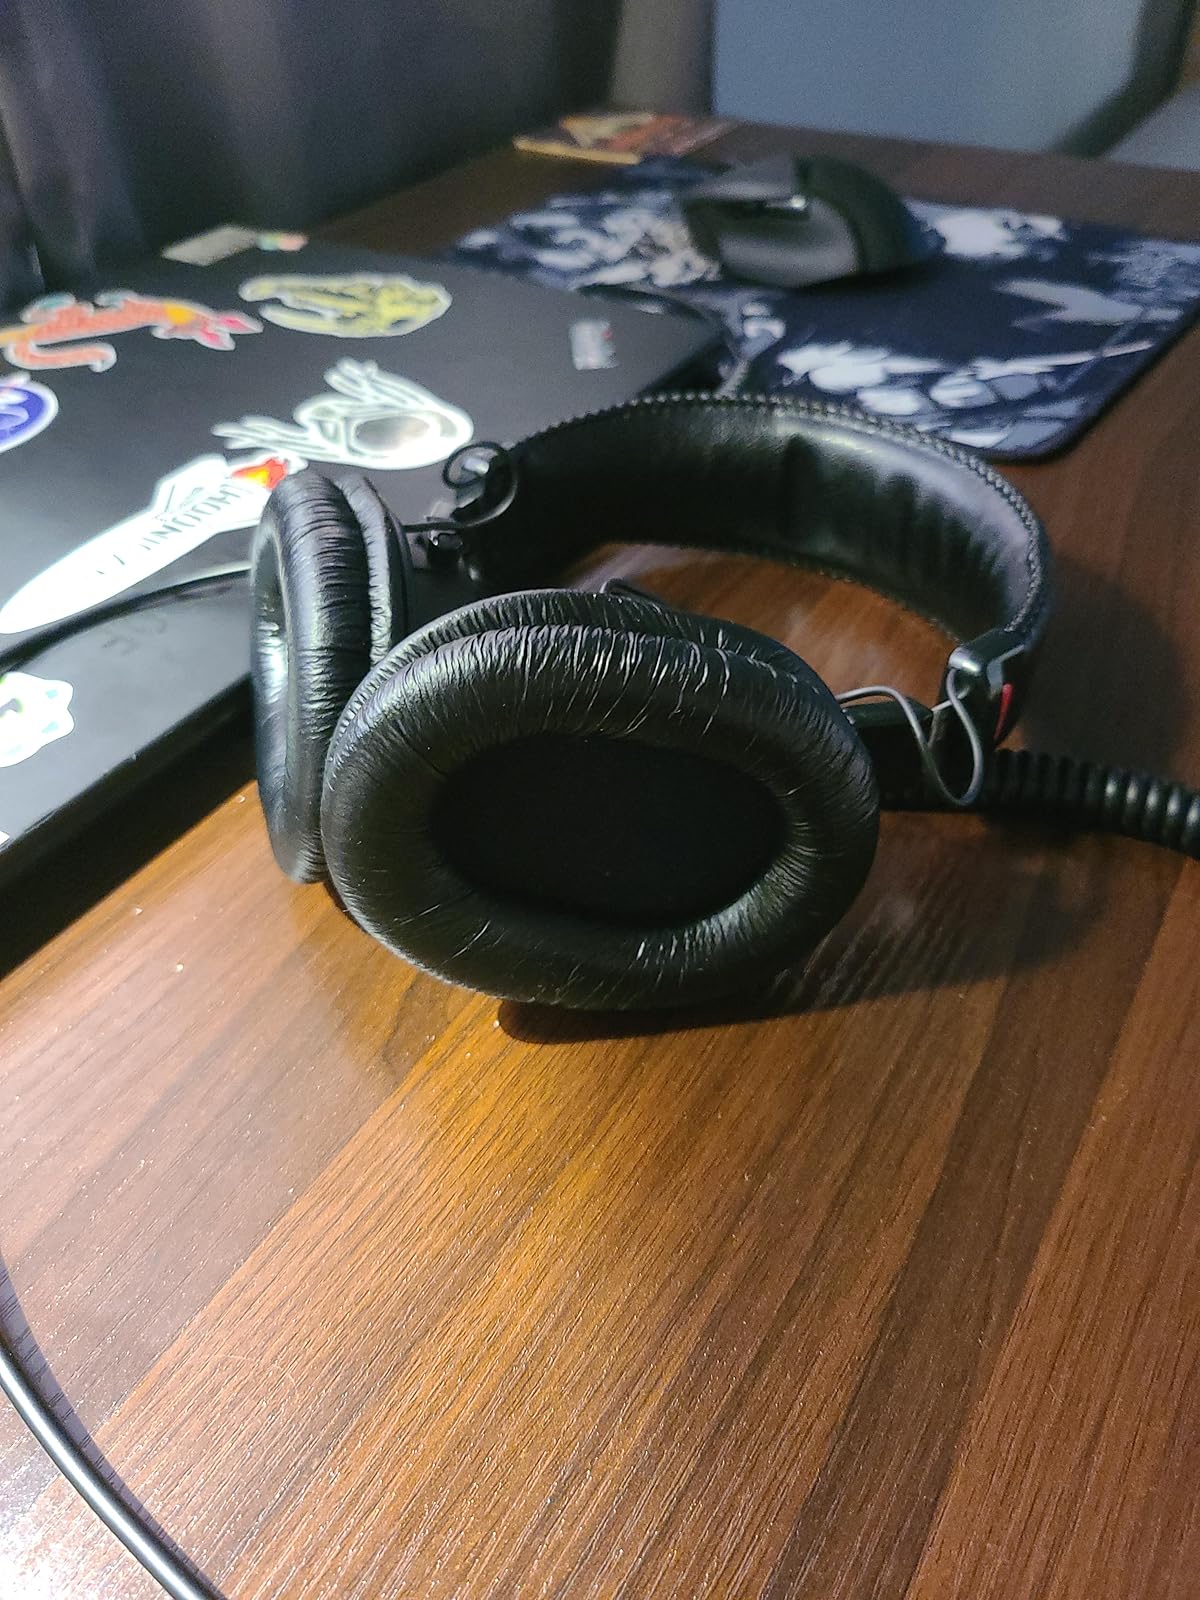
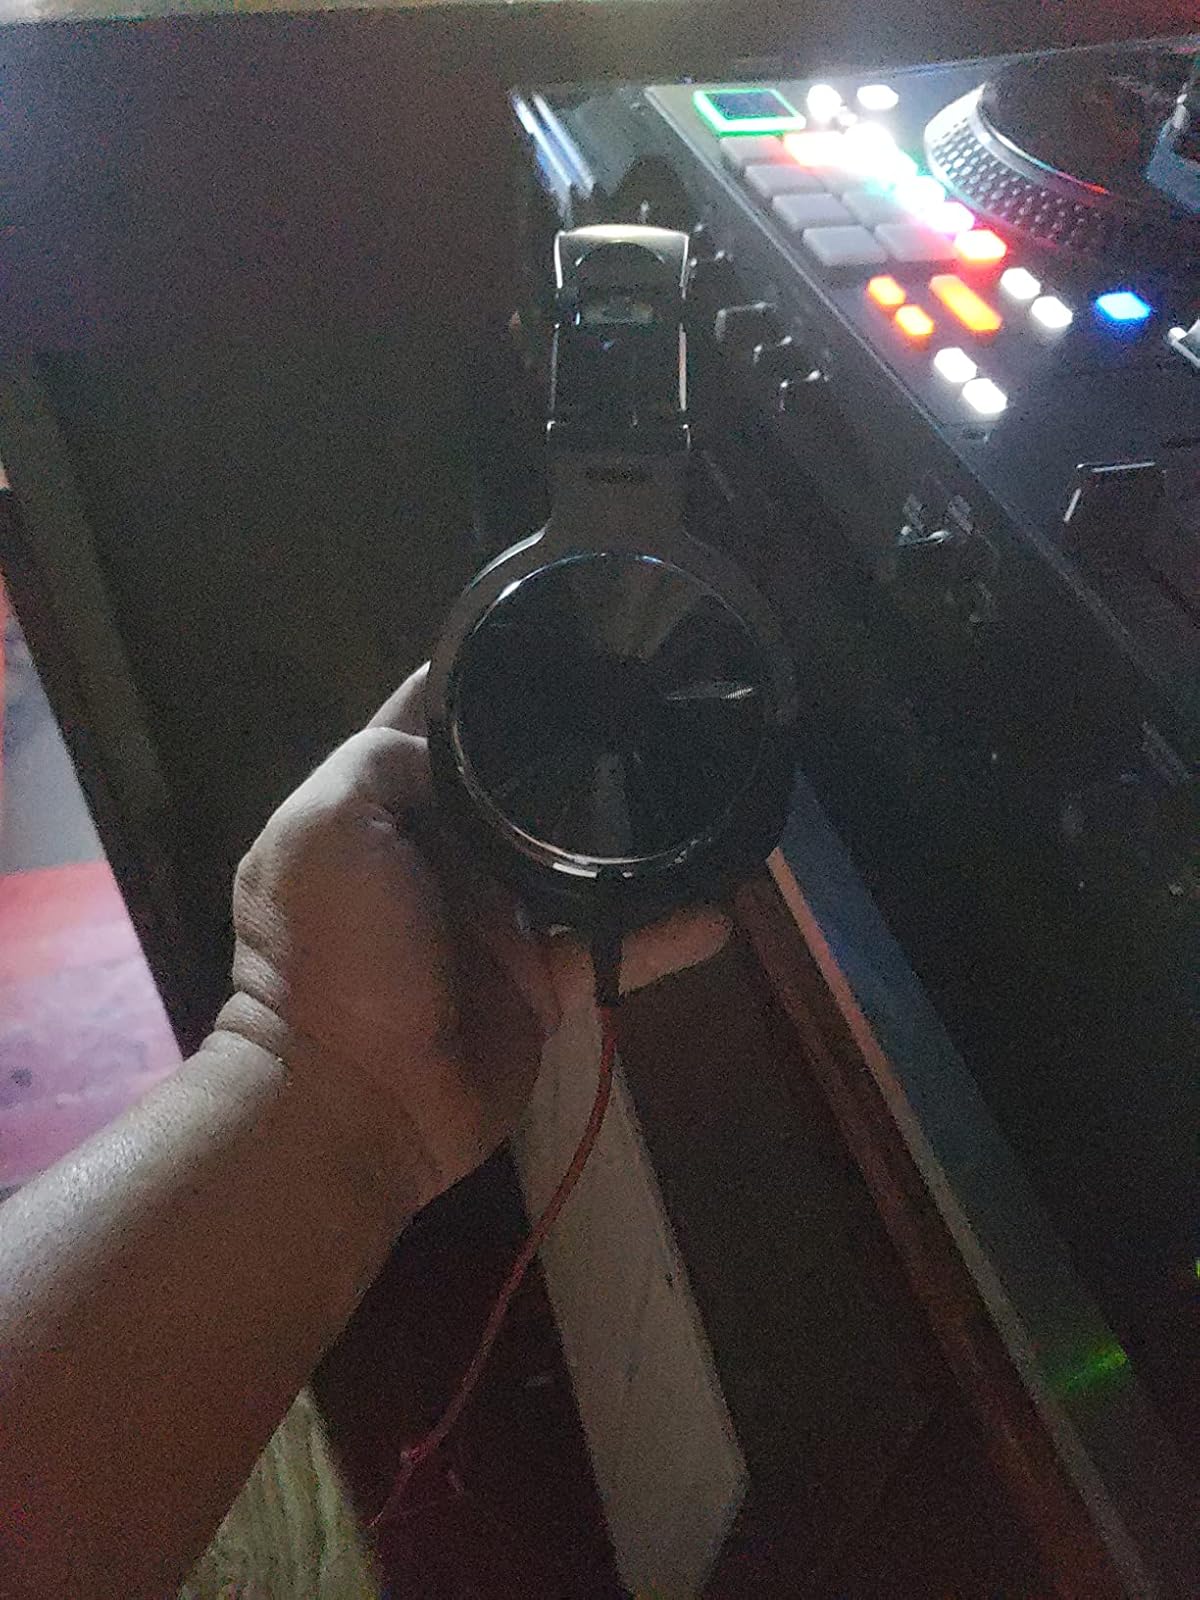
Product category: headphones
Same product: no